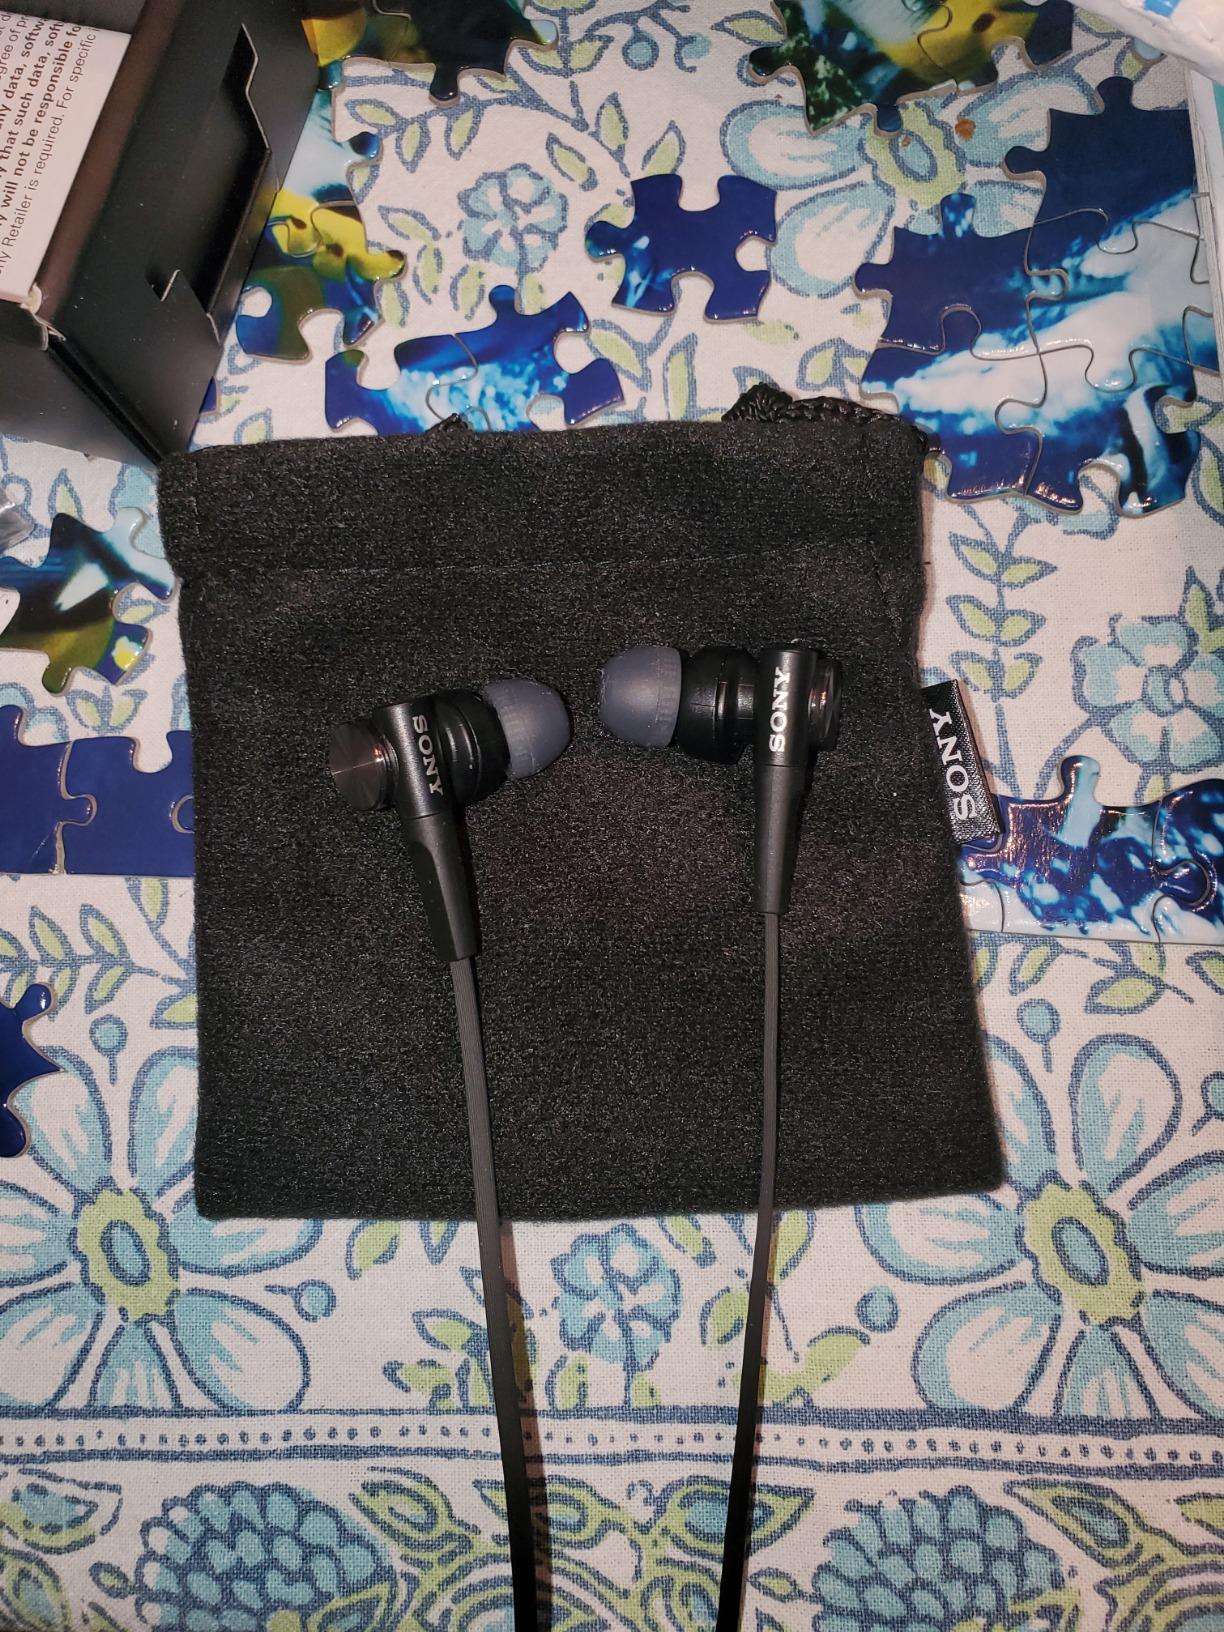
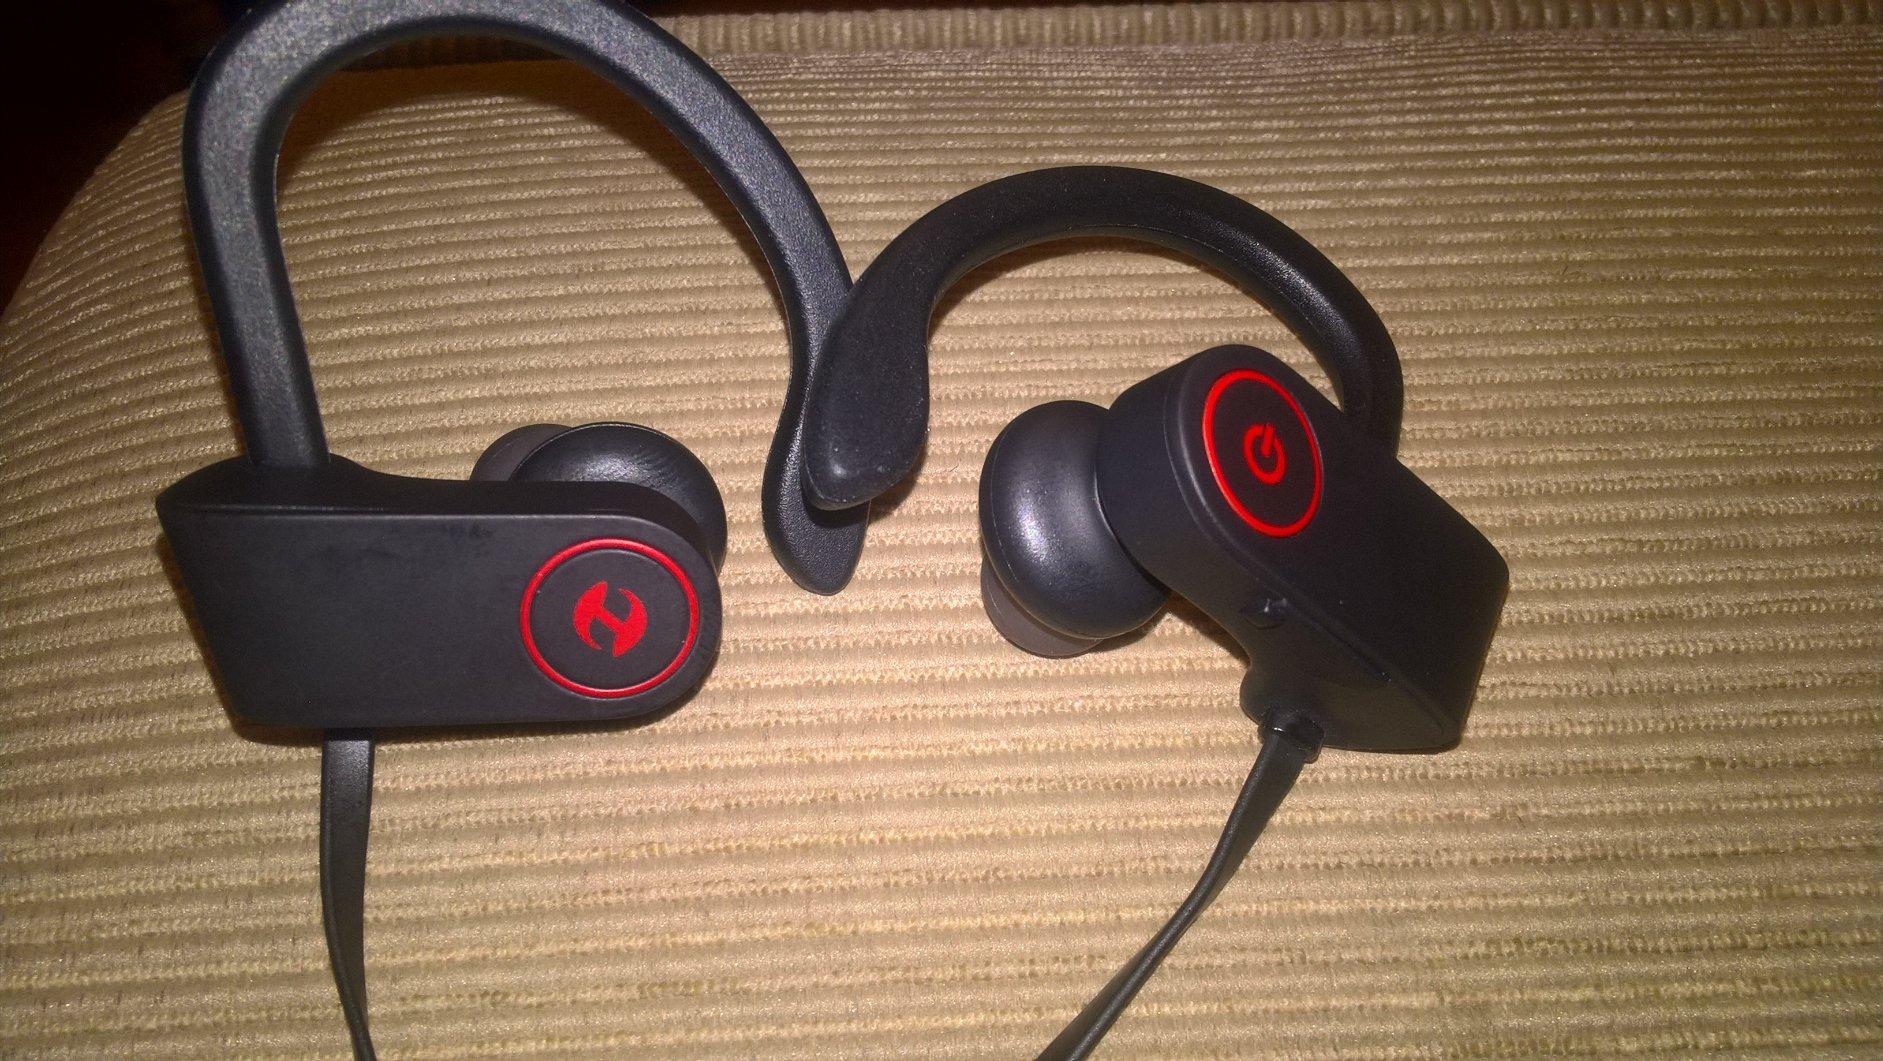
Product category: headphones
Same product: no